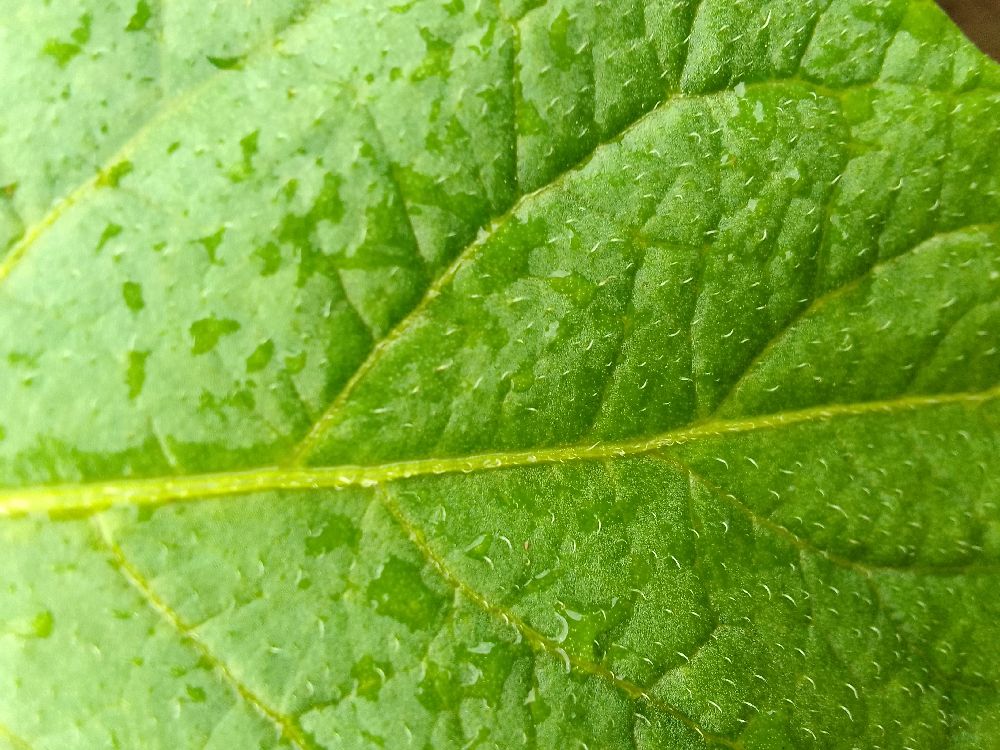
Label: Healthy